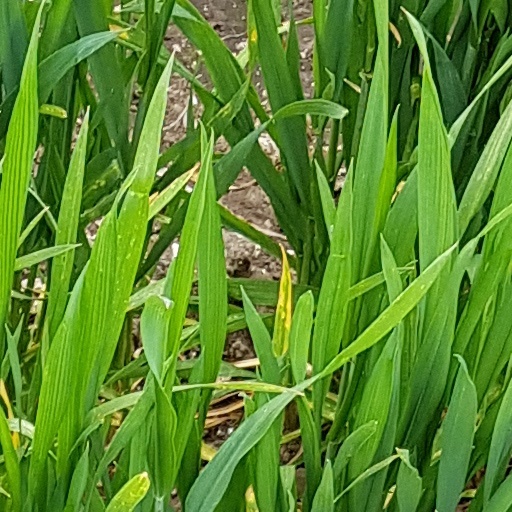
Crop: wheat